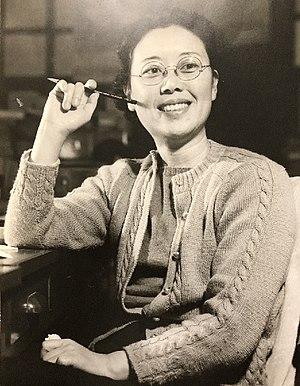
Momoko Ishii est une auteure et traductrice de livres pour enfants.